Aarhus University, School of Business and Social Sciences

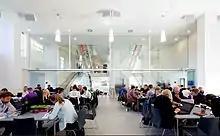
Students at work on Aarhus BSS main campus.

The School of Business and Social Sciences has its main campus around University Park, the Nobel Park, and campus Fuglesangs Allé, all located in the centre of Aarhus. In 2006, the Institute of Business and Technology in Herning (now AU Herning) was merged with Aarhus University, adding Birk Centerpark in Herning to the campus sites of School of Business and Social Sciences.